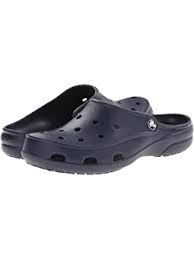
Label: Clog